Honorata Kucharska

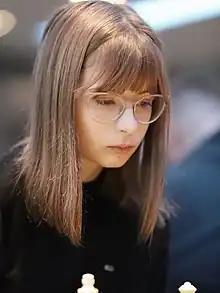
Honorata Kucharska in 2022

Honorata Kucharska (born 18 July 2002) is a Polish Woman FIDE Master (2017).